West Roxbury Branch

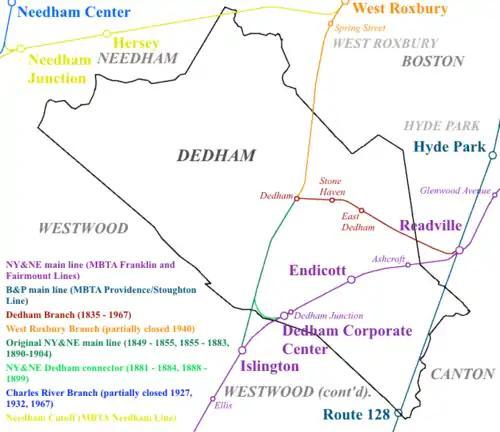
Diagram of historical rail connections in Dedham, including the southern portion of West Roxbury Branch south of West Roxbury station

Passenger service on the West Roxbury Branch continued into the early 20th century but steadily declined. In 1904, the Dedham-Islington section was once again abandoned, lasting only 14 years since it had been last rebuilt. The opening of the Needham Cutoff in 1906 diverted most of the traffic away from the West Roxbury Branch. Additional service reductions occurred as part of cost-cutting measures during the Great Depression. On July 18, 1938, several local stations, including Spring Street, were closed as part of the railroad's system-wide station consolidation efforts.All rail service between West Roxbury and Dedham Center officially ended on May 6, 1940. Following abandonment, tracks and infrastructure between Dedham Center and West Roxbury station were dismantled, including the bridge at Spring Street, was removed.